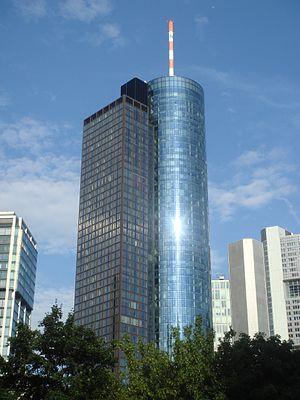
Helaba, plus officiellement Landesbank Hessen-Thüringen, est une banque d’affaires dont l’ancrage historique se situe dans les Länder de la Hesse et de la Thuringe et dont les activités sont axées sur les grandes entreprises. Elle est en outre Landesbank pour ces deux Länder, banque communale pour leurs communes et banque fédérative pour les caisses d’épargne locales.